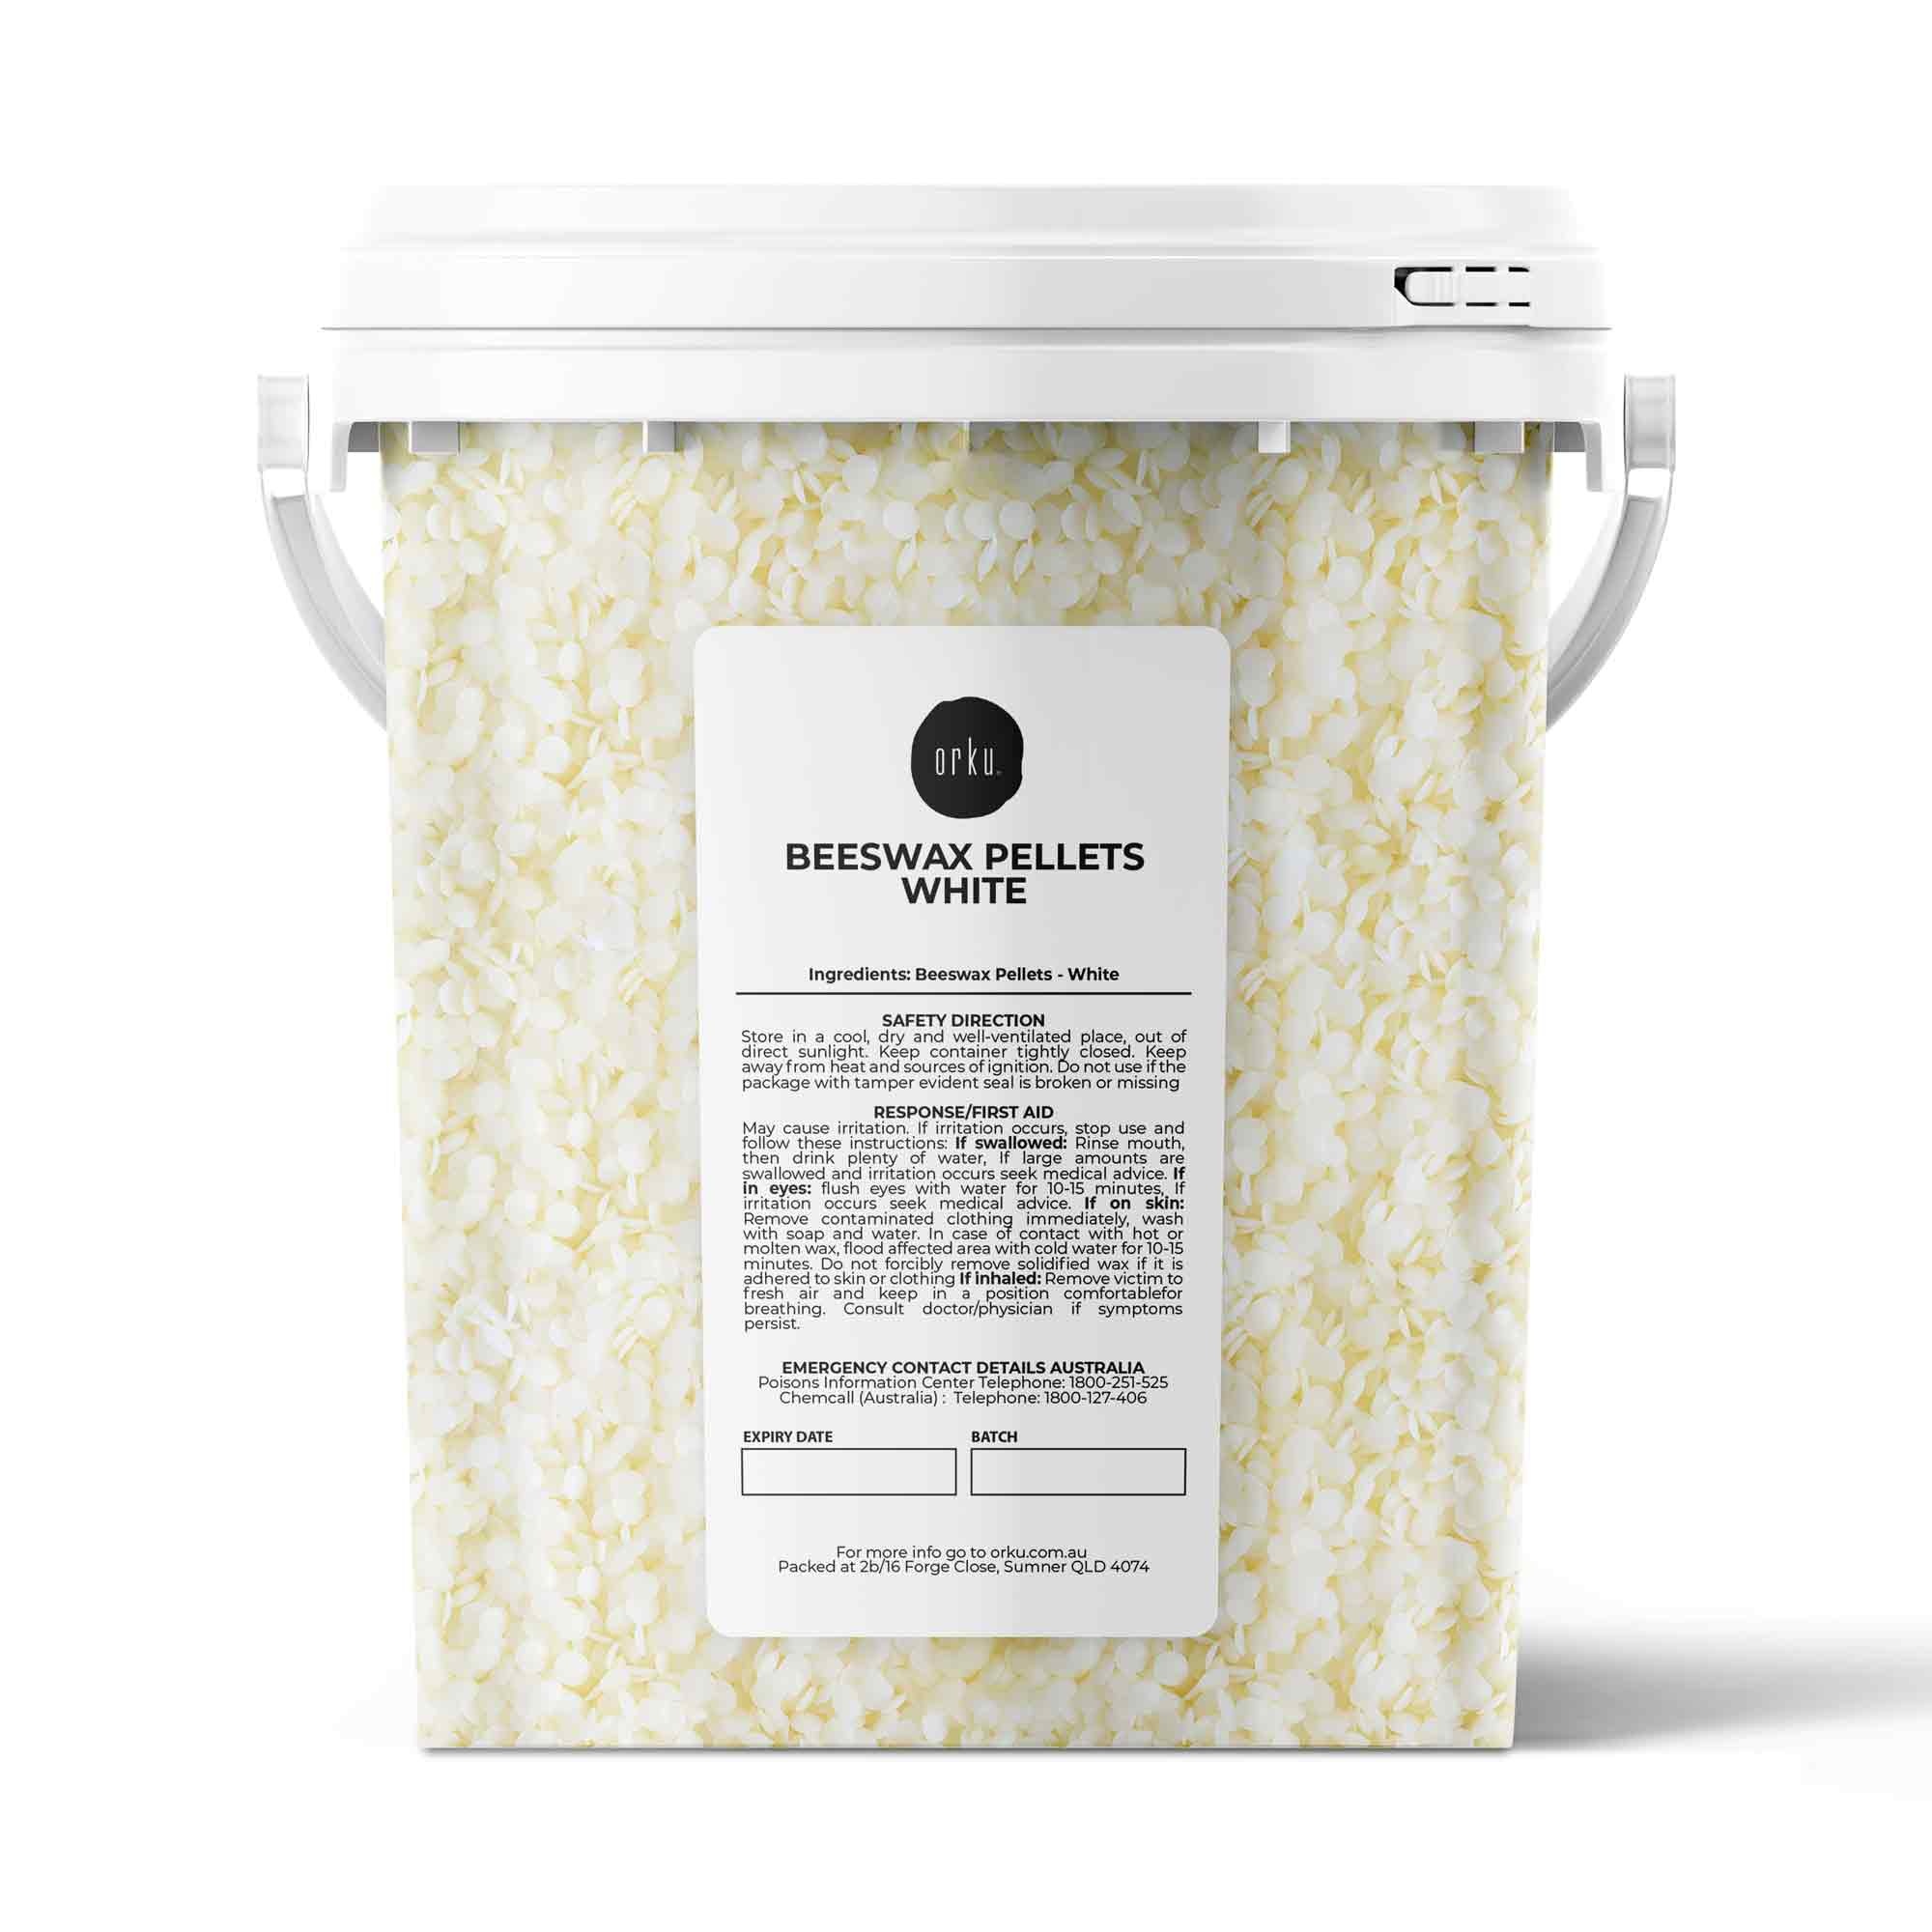
700g Natural Beeswax Pellets White Tub Pharmaceutical Cosmetic Candle Bees Wax
A pure and certified pharmaceutical grade beeswax in a convenient pellet form. Pharmaceutical and cosmetic grade so you can rest assure that they are safe to be in contact with food and our bodies. Use alone for perfectly natural candles or a great addition to many body products such as DIY balms and food wraps. Used in candles, encaustic art, cosmetics, body preparations, creams and ointments etc. As this is a natural product, colour may vary between batches, from a pale white to off white. IMPORTANT NOTE Due to Western Australia’s , Norfolk Island’s , and Kangaroo Island’s restrictions on this bee product, all orders to those areas will be cancelled and refunded. It is your responsibility and liability to ensure that you adhere to your local area importation laws regarding this bee product and bee products in general. If you are in Tasmania , you will need to send us the “ Health Certificate for the Importation of Queen European Honey Bees and Bees Wax ” form as soon as you place your order. Failure to do so will result in cancelling and refunding your order due to Tasmania’s bee product importation laws and biosecurity. Please Note: As this has been processed to BP (British Pharmacopeia) Grade for cosmetic and pharmaceutical use, the natural honey smell has been slightly removed. Bucket lid colour may vary between clear or white depending on stock availability. Package Includes: BP Grade White Beeswax Pellets in resealable buckets.
Brand: Darrahopens
Category: Arts & Entertainment > Hobbies & Creative Arts > Arts & Crafts > Art & Crafting Materials > Olfactory Arts Materials > Candle Making Materials > Raw Candle Wax > Beeswax